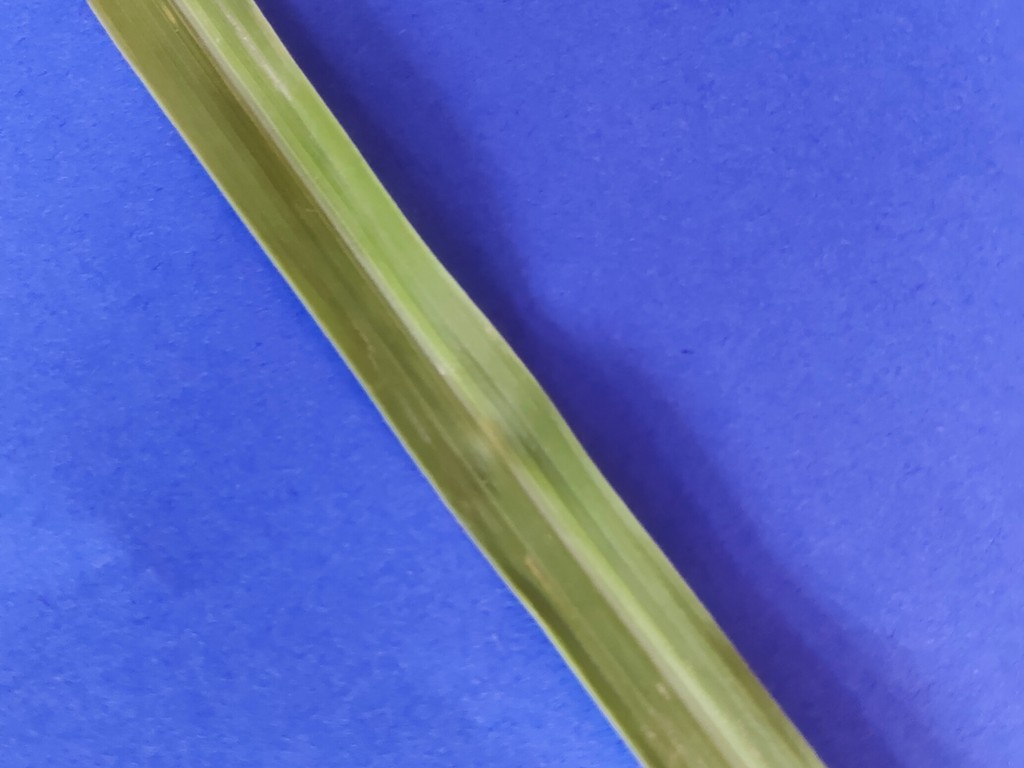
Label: Healthy